Sergey Ryabukhin

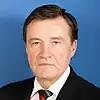

Sergey Nikolayevich Ryabukhin (born 13 November 1954) is a Russian politician serving as a senator from Ulyanovsk Oblast since 20 September 2018.